Noctis Labyrinthus

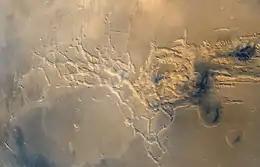
Noctis Labyrinthus, as seen by Viking 1. North is up. The western initiation of the Valles Marineris is visible at the right. The Tharsis Montes are just beyond the horizon.

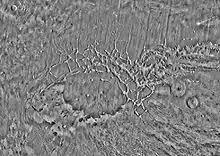
High resolution THEMIS daytime infrared image mosaic of Noctis Labyrinthus and its surroundings. The area is crisscrossed by multiple sets of graben running in different directions. The shield volcano Pavonis Mons is at upper left.

Noctis Labyrinthus is located in the heart of Tharsis at the western end of the Valles Marineris, manifesting as a network of graben that extends in a spider-like network before coalescing into a coherent, relatively shallow graben swarm that curves in a semicircular fashion towards the south into the Claritas Rise. The graben are known as the Claritas Fossae beyond this point.